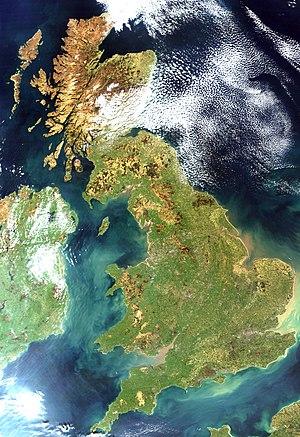
Image satellite de l'île de Grande-Bretagne et de l'Irlande du Nord.
Le Royaume-Uni est un pays insulaire situé à l'ouest de l'Europe occidentale. Il comprend l'île de Grande-Bretagne et le sixième du nord-est de l'île d'Irlande, ainsi que plusieurs petites îles et archipels. Cet article géographique exclut les territoires britanniques d'outre-mer.
La Grande-Bretagne est une île au large du littoral nord-ouest de l'Europe continentale. Elle représente la majorité du territoire du Royaume-Uni. En son acception politique, ce toponyme désigne l'Angleterre, le pays de Galles et l'Écosse ainsi que la plupart des territoires insulaires contigus à l'exclusion de l'Île de Man et des Îles Anglo-Normandes.